Giant Beasts of Ars

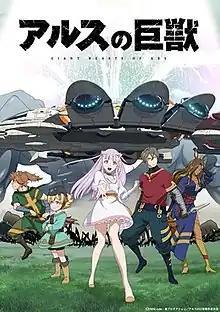
Key visual

is an original Japanese anime television series animated by Asahi Production and produced by DMM Pictures. It is directed by Akira Oguro and written by Norimitsu Kaihō, with Shūji Katayama and Akinari Suzuki composing the music. Original character designs are provided by Ashito Ōyari, while Hiroshi Shimizu and Masato Kato adapt the designs for animation. It aired from January 7 to March 25, 2023, on the Super Animeism programming block on MBS and other affiliates. Penguin Research performed the opening theme song , while Harumi performed the ending theme song . Sentai Filmworks licensed the series outside of Asia. Bilibili licensed the series in Asia-Pacific and streams it on Ani-One YouTube channels. A manga adaptation by Toshinori Ito was serialized online via Kobunsha's "Comic Nettai" manga website from January 27, 2023 to March 25, 2024.